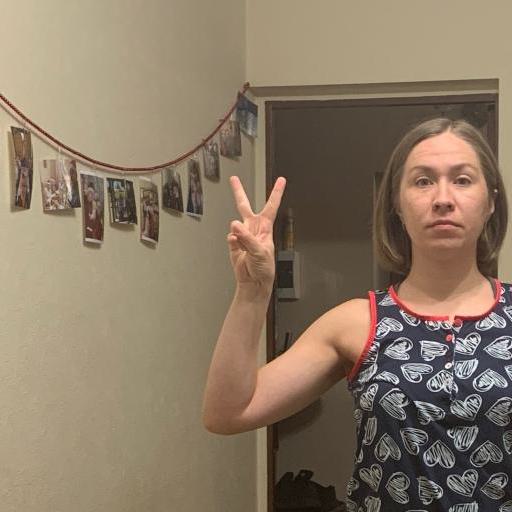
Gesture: peace